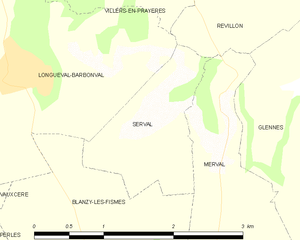
Carte des communes françaises: Serval